Elisabeth of Bavaria, Queen of the Belgians

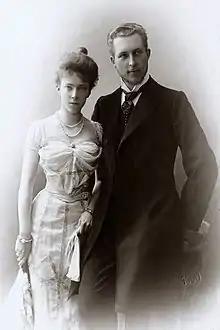
Engagement photo of Elisabeth and Albert

In Munich on 2 October 1900, Duchess Elisabeth married Prince Albert I, second-in-line to the throne of Belgium (after his father Prince Philippe, Count of Flanders). Upon her husband's accession to the Belgian throne in 1909, Elisabeth became queen. The Congolese city of Élisabethville, today Lubumbashi, was named in her honor.